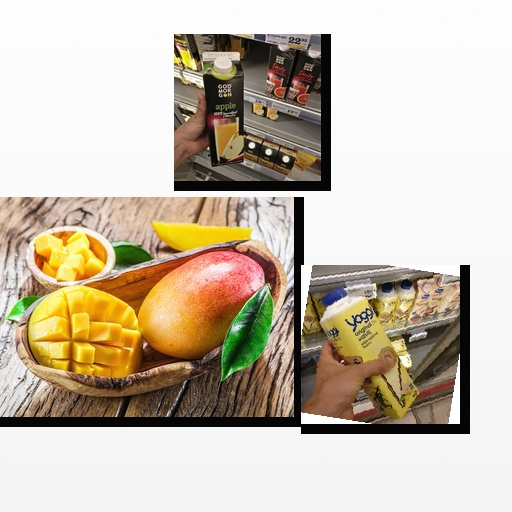
Food items: apple_juice, mango, vanilla_yogurt